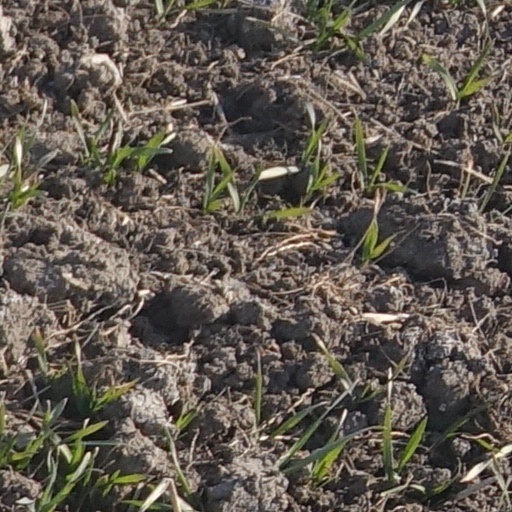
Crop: wheat